At Seventeen

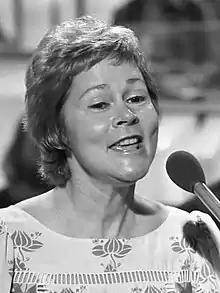
Anita Kerr helped to popularize the song through her 1975 cover.

"At Seventeen" has been covered by various recording artists and musicians. Anita Kerr covered it for her 1975 album "The Anita Kerr Singers", which anthropologist Mary A. Bufwack and music reporter Robert K. Oermann attributed to popularizing the song. Claude Francois recorded a French version of the song, titled "17 ans", in 1975, Mireille Mathieu too in 1977 with French lyrics by Eddy Marnay (LP "Sentimentalement vôtre" disque d'or)